Swallow's Nest

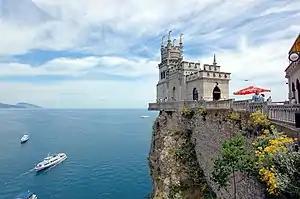
Swallow's Nest, one of the Neo-Gothic "châteaux fantastiques" near Yalta

The Swallow's Nest is a decorative castle located at Gaspra, a small spa town between Yalta and Alupka on the Crimean peninsula. It was built between 1911 and 1912, on top of the Aurora Cliff, in a Neo-Gothic design by the Russian architect Leonid Sherwood for Russian noble with German roots, Pavel Leonardovich von Steingel.